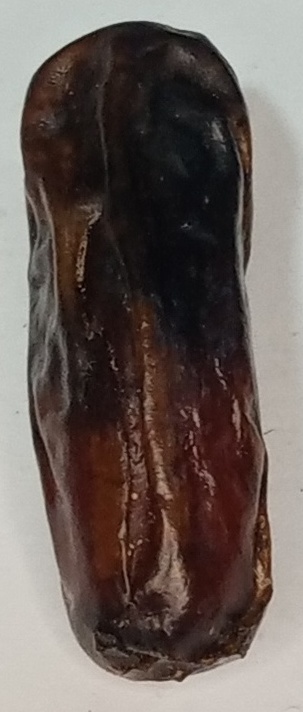
Variety: gajar
Size: large
Grade: grade-1